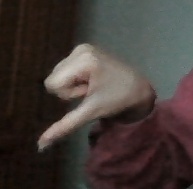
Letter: waw